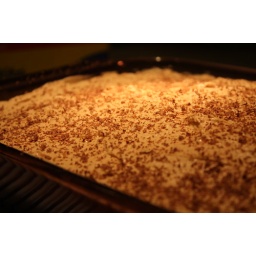
Yellow cake mix with some fresh banana in the batter, and homemade peanut butter frosting and some shaved chocolate on top.